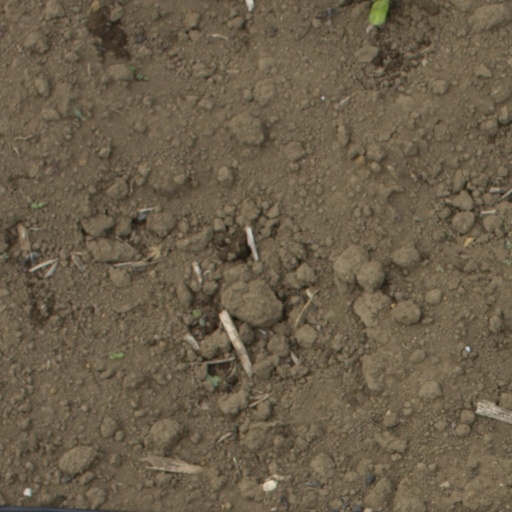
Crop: Jerusalem artichoke